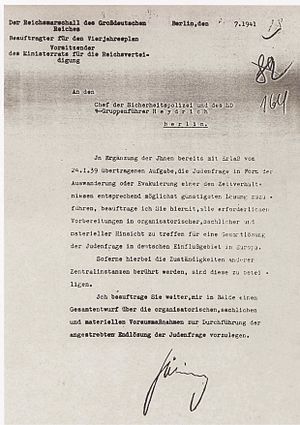
Hermann Göring / Nürnbergprocessen
Görings brev til Reinhard Heydrich, juli 1941.
Hermann Wilhelm Göring var en tysk nazist fra 1922-1945 og politiker. Han var i en årrække udpeget som Adolf Hitlers stedfortræder. Görings titler - der kun overgås af Hitlers - var rigsdagspræsident, Hitlers næstkommanderende, statsminister i Preussen, rigskommissær for luftfart og øverstkommanderende for Luftwaffe, finansminister, medlem af det hemmelige kabinetråd, direktør for Reichswerke Hermann Göring, feltmarskal, formand i rigsrådet for nationalt forsvar, rigets øverste ansvarlige for skovforvaltning og jagt, samt rigsmarskal for det stortyske rige - en rang tilsvarende en seksstjerners general, som kun ét menneske tidligere var tildelt, nemlig prins Eugen af Savoyen 200 år tidligere.